Hansa-Brandenburg W.20

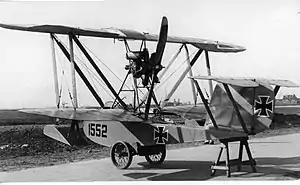

The Hansa-Brandenburg W.20 was an experimental submarine-launched maritime reconnaissance flying boat designed by the Hansa-Brandenburg Aircraft Company for the Imperial German Navy's Naval Air Service during World War I. Three prototypes were completed in 1918, but the W.20 was not put into production.